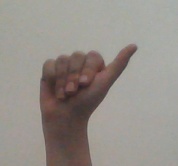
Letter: dhad